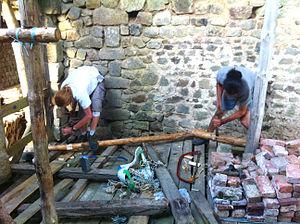
Le Château de Magnat est situé à Magnat-l'Étrange dans le département de la Creuse et la région Nouvelle-Aquitaine. Depuis 2012 sa restauration s'organise sous la forme d'un chantier de bénévoles.